List of street foods

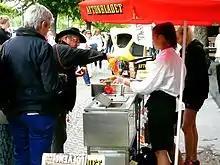
Street food: a hot dog stand in Visby, Sweden

This is a list of street foods. Street food is ready-to-eat food or drink typically sold by a vendor on a street and in other public places, such as at a market or fair. It is often sold from a portable food booth, food cart, or food truck and meant for immediate consumption. Some street foods are regional, but many have spread beyond their region of origin. Street food vending is found all around the world, but varies greatly between regions and cultures.